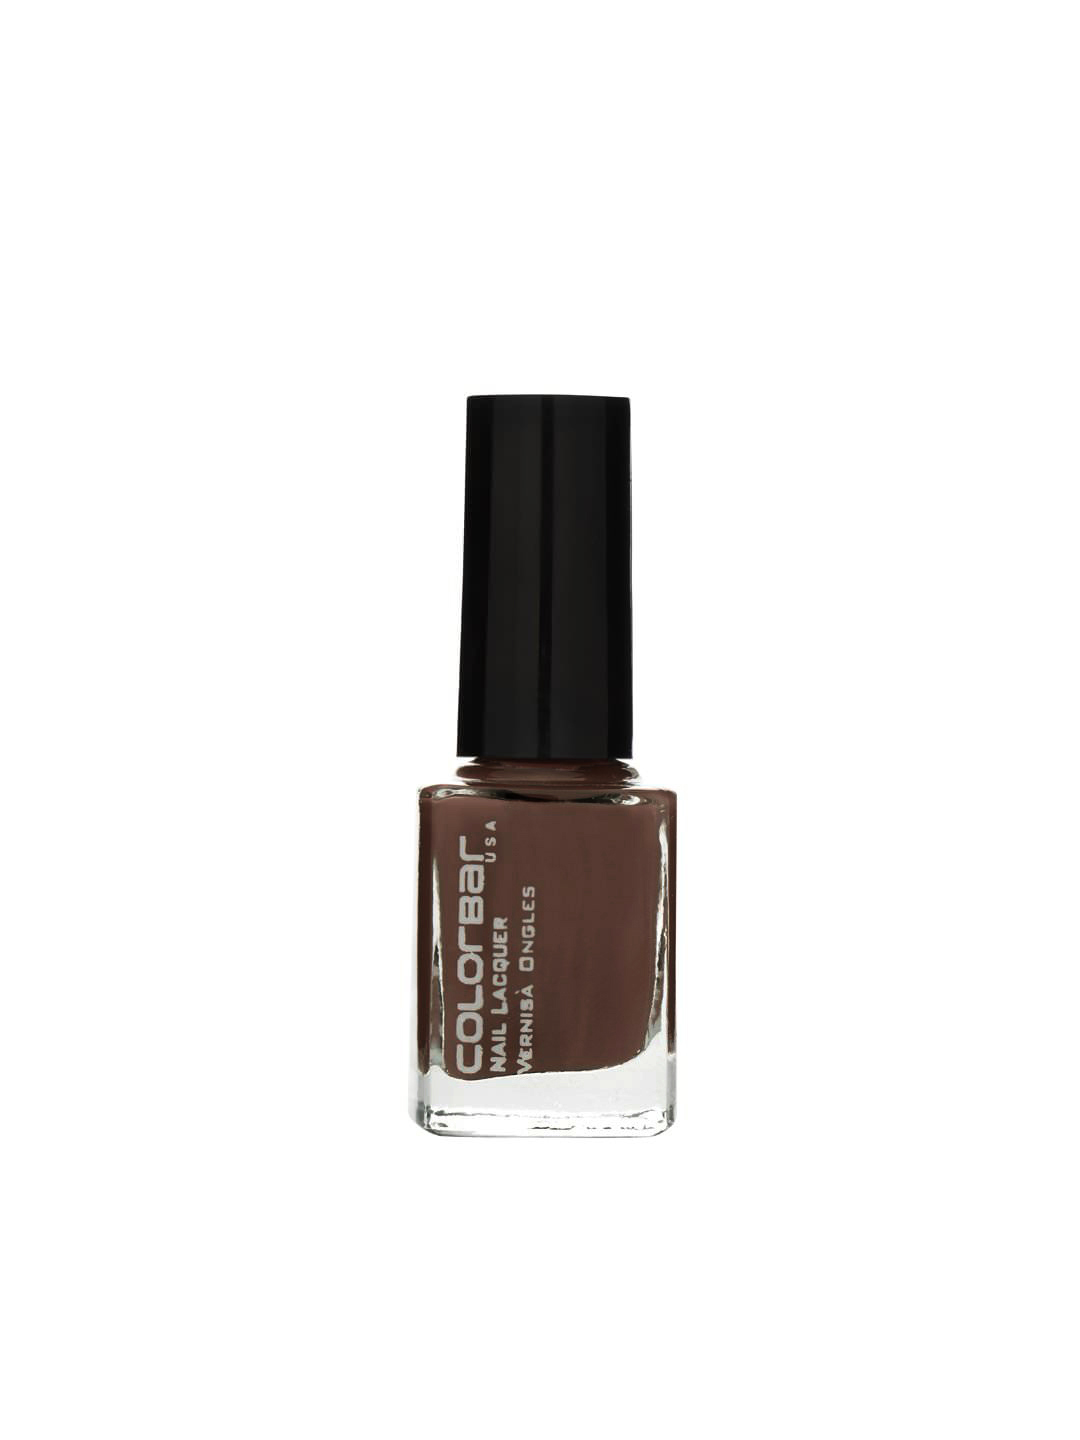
Colorbar Brandy Nail Lacquer 11
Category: Personal Care / Nails / Nail Polish
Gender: Women
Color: Brown
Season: Spring 2017
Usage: Casual